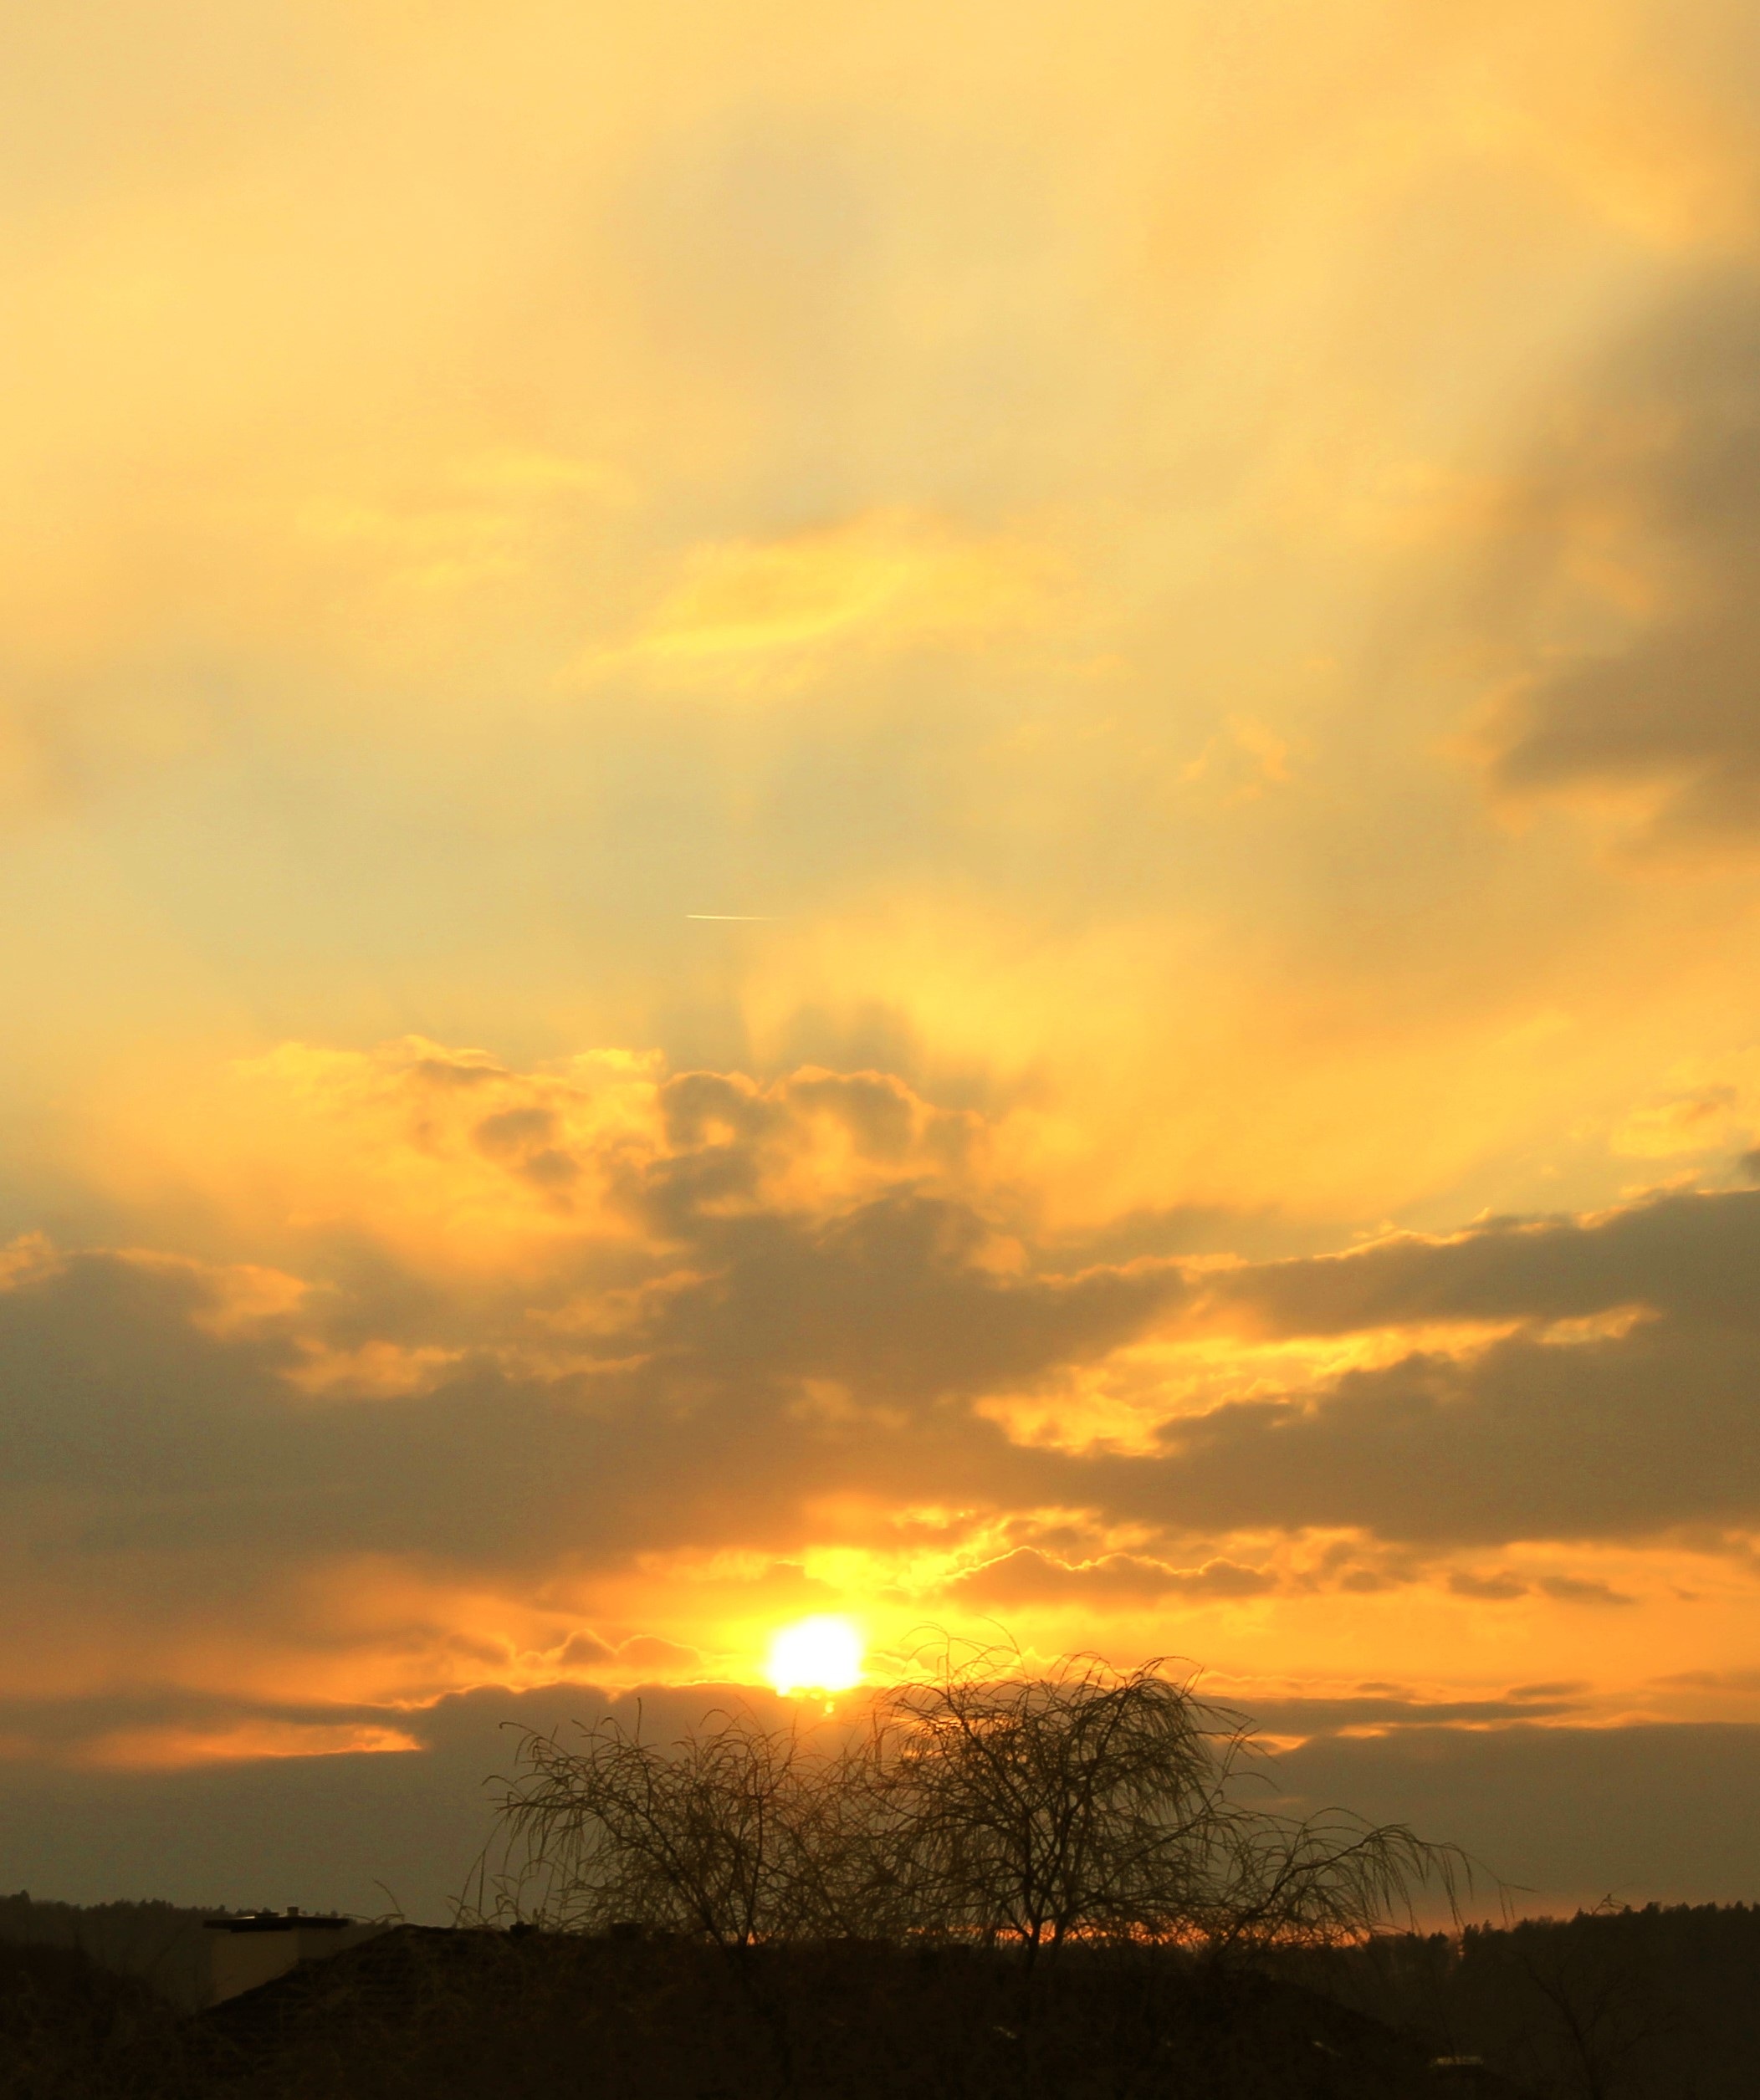
tree, horizon, cloud, sky, sun, sunrise, sunset, sunlight, morning, hill, dawn, atmosphere, dusk, evening, abendstimmung, sunbeam, afterglow, atmospheric phenomenon, red sky at morning